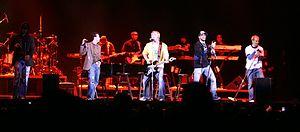
Bravo Otto est un prix attribué depuis 1957 par les lecteurs du magazine allemand Bravo.